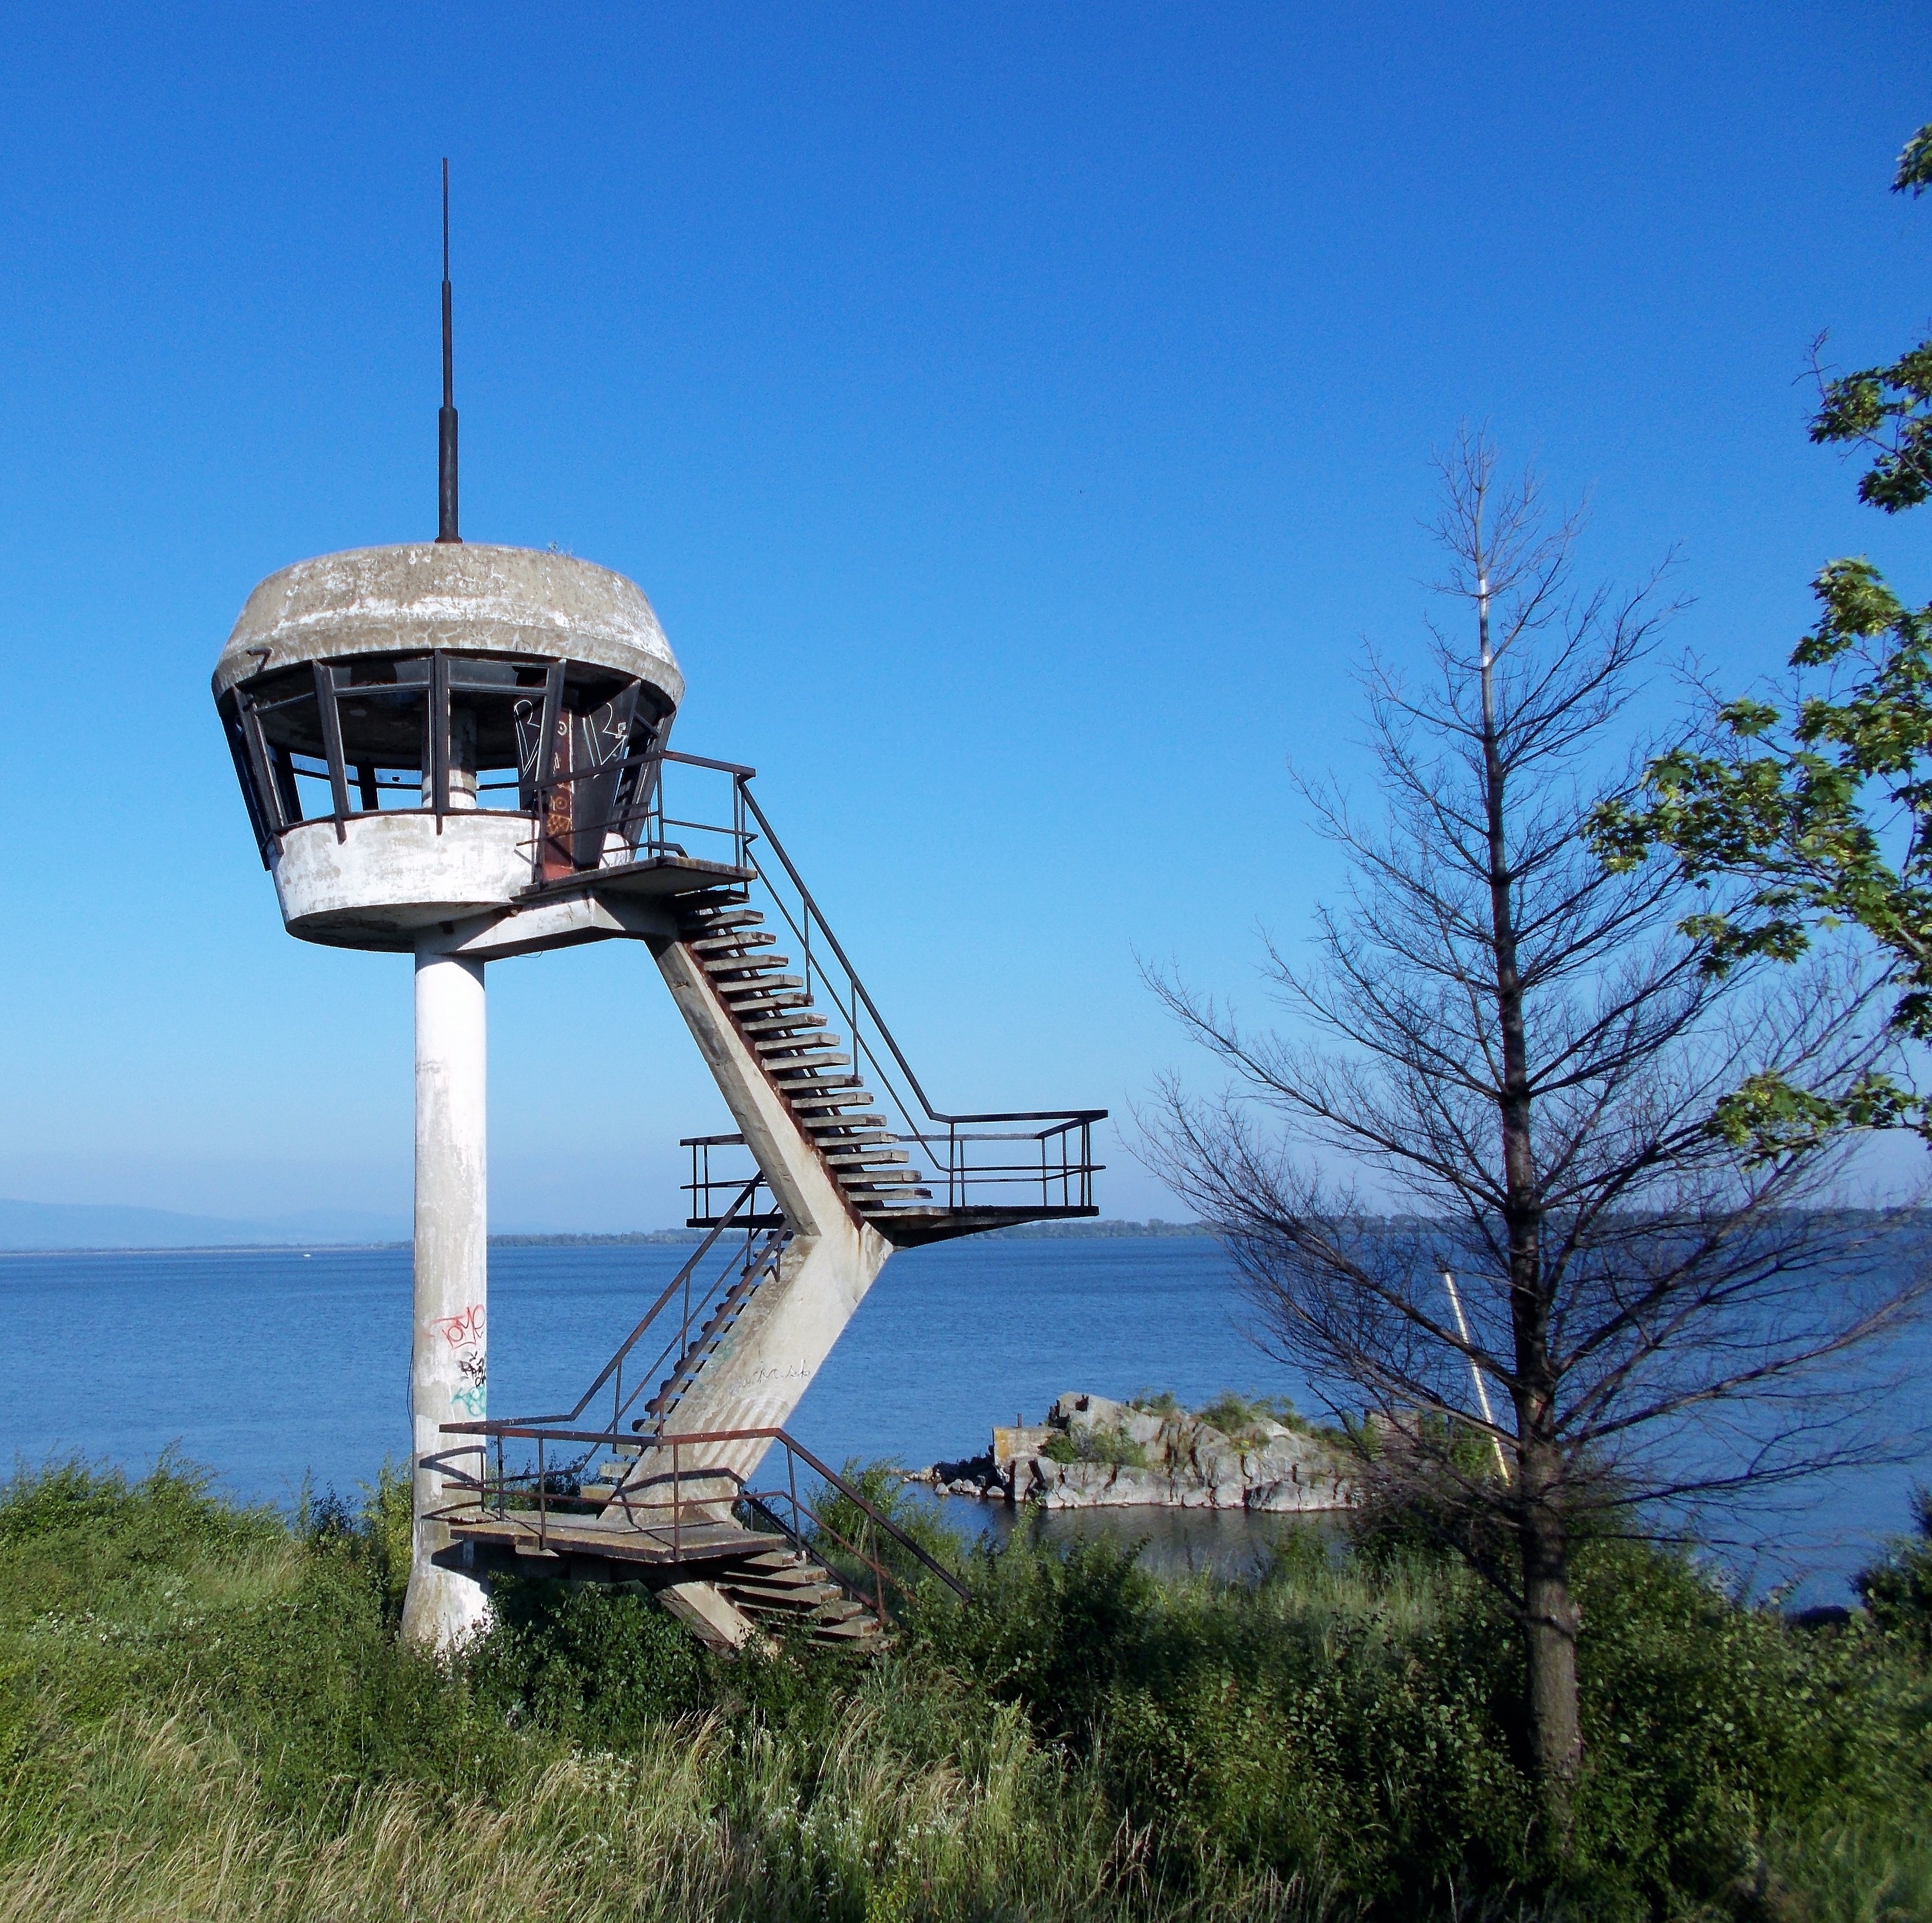
water, lake, windmill, wind, river, green, tower, holiday, landmark, lakes, observation tower